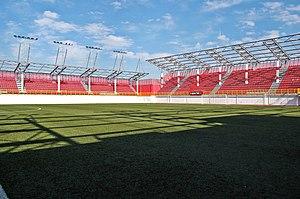
Le stade FK Voždovac, est un stade de football situé dans la municipalité de Voždovac, à Belgrade, en Serbie.